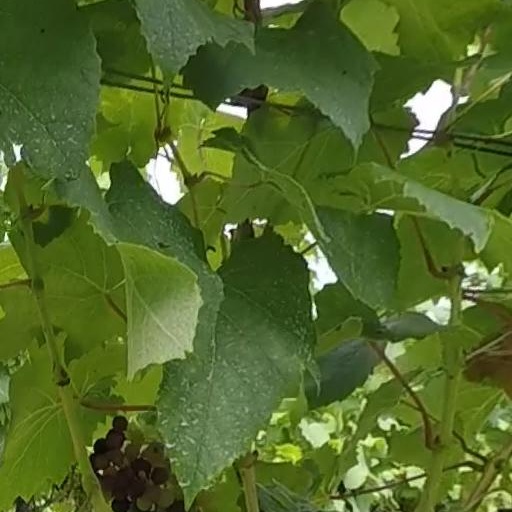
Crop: grape